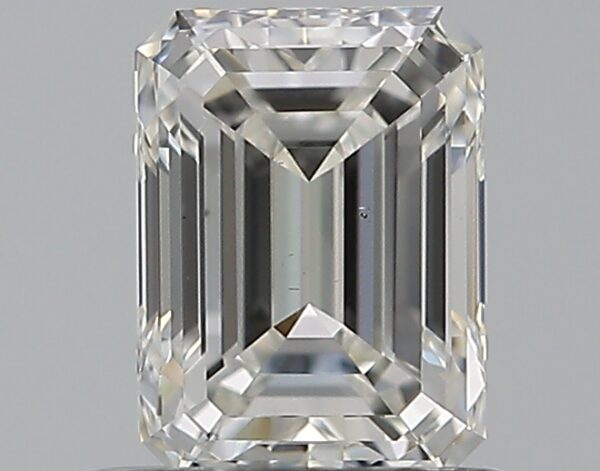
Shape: emerald
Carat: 0.72
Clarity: VS2
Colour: G
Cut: EX
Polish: EX
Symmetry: VG
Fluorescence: N
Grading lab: GIA
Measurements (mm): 5.9 x 4.34 x 2.96